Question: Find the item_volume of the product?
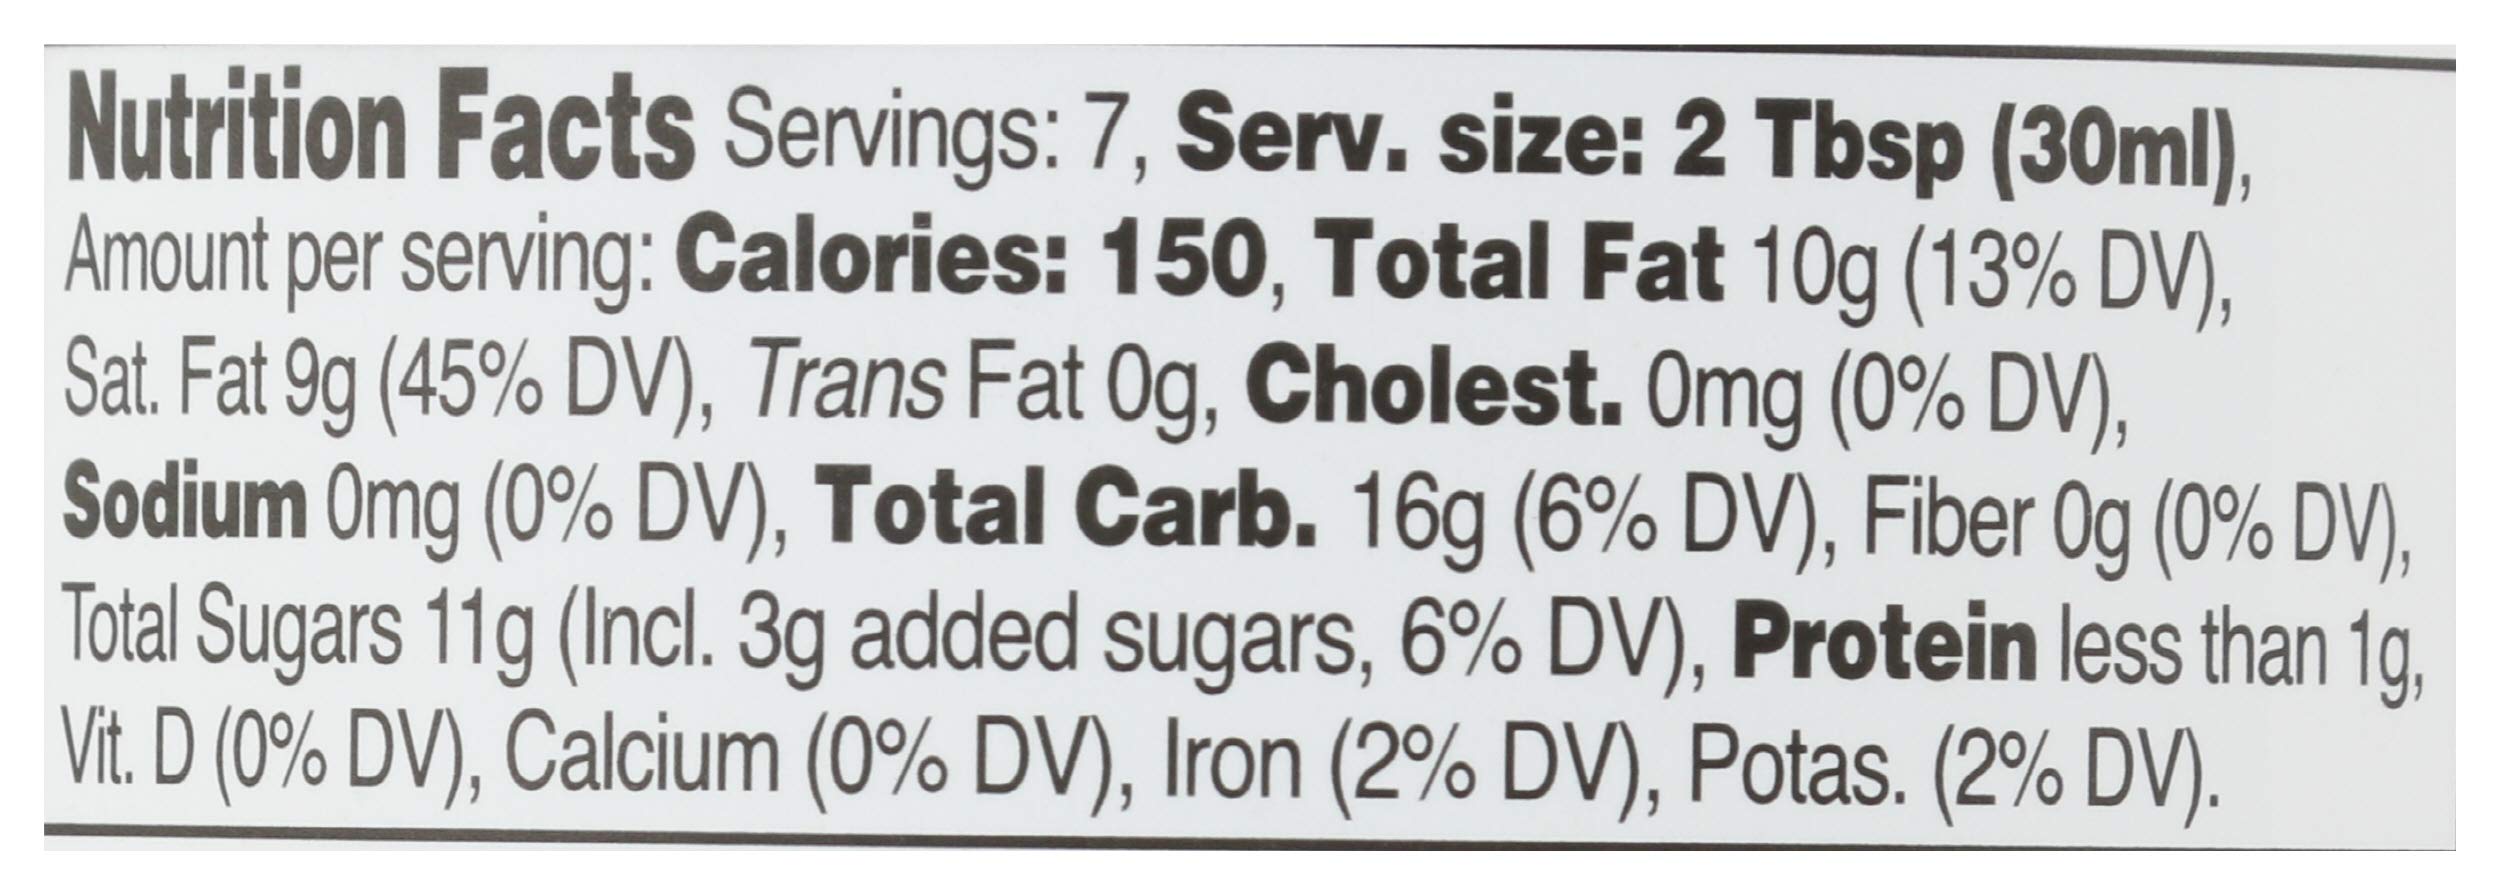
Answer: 30.0 millilitre